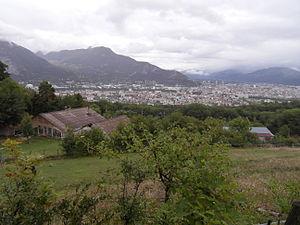
Bois des Vouillants vue de Fontaine
Fontaine, est une commune française située dans le département de l'Isère en région Auvergne-Rhône-Alpes.
Cette page contient les pages d'homonymie de Fontaine, La Fontaine et de La Fontaine.